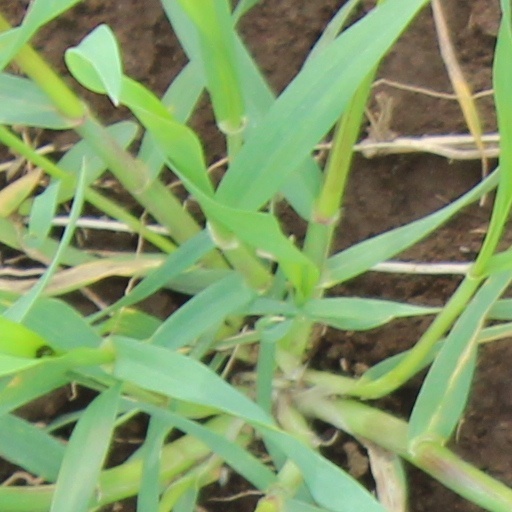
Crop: wheat